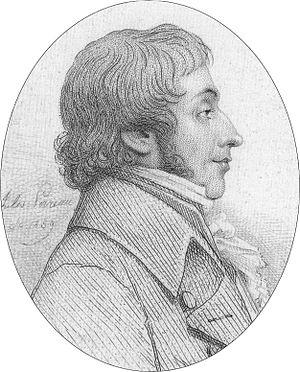
Guillaume-Alexandre_Tronson_Ducoudray, avocat et élu du peuple, mort en déportation.
Guillaume Alexandre Tronson du Coudray, né à Reims le 18 novembre 1750, mort à Sinnamary en déportation le 27 mai 1798, est un avocat qui défendit Marie-Antoinette.